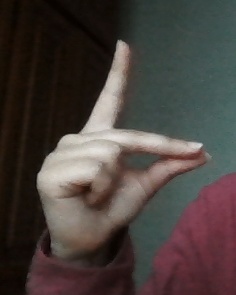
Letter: ta